Erik Fosse

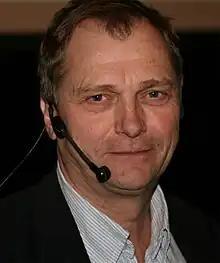
Erik Fosse

Erik Torgeir Fosse (born 2 December 1950) is a Norwegian surgeon, lieutenant colonel, political activist, solidarity worker and musician. As professor of medicine he has headed the Intervention Centre at the National Hospital since 1995. He has been involved in international medical solidarity work since 1979 and co-founded the Norwegian Aid Committee NORWAC in 1983, of which he remains a leader. He is noted for his humanitarian work for NORWAC in the Gaza Strip with Mads Gilbert during the Gaza War.